Dandaloo

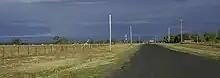
Dandaloo Rd

During the colonial era a "village of Dandaloo" was proposed where the Trangie-Melrose Road crosses the Bogan River. Although subdivision commenced, the proposal was revoked in June 1895 and the town site remains largely paddocks to this day, although a few houses, a church graveyard and disused post office building are scattered across the area.